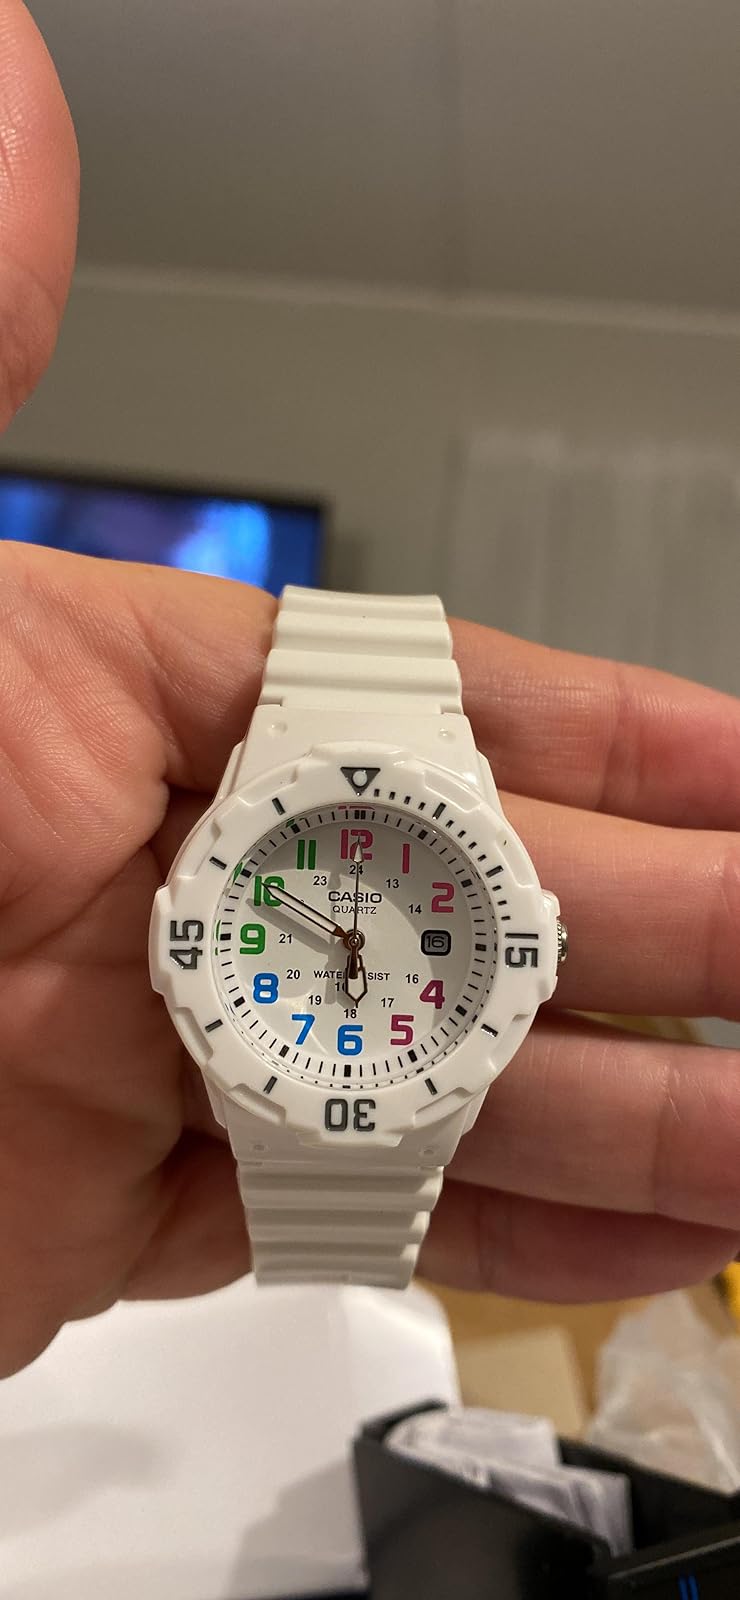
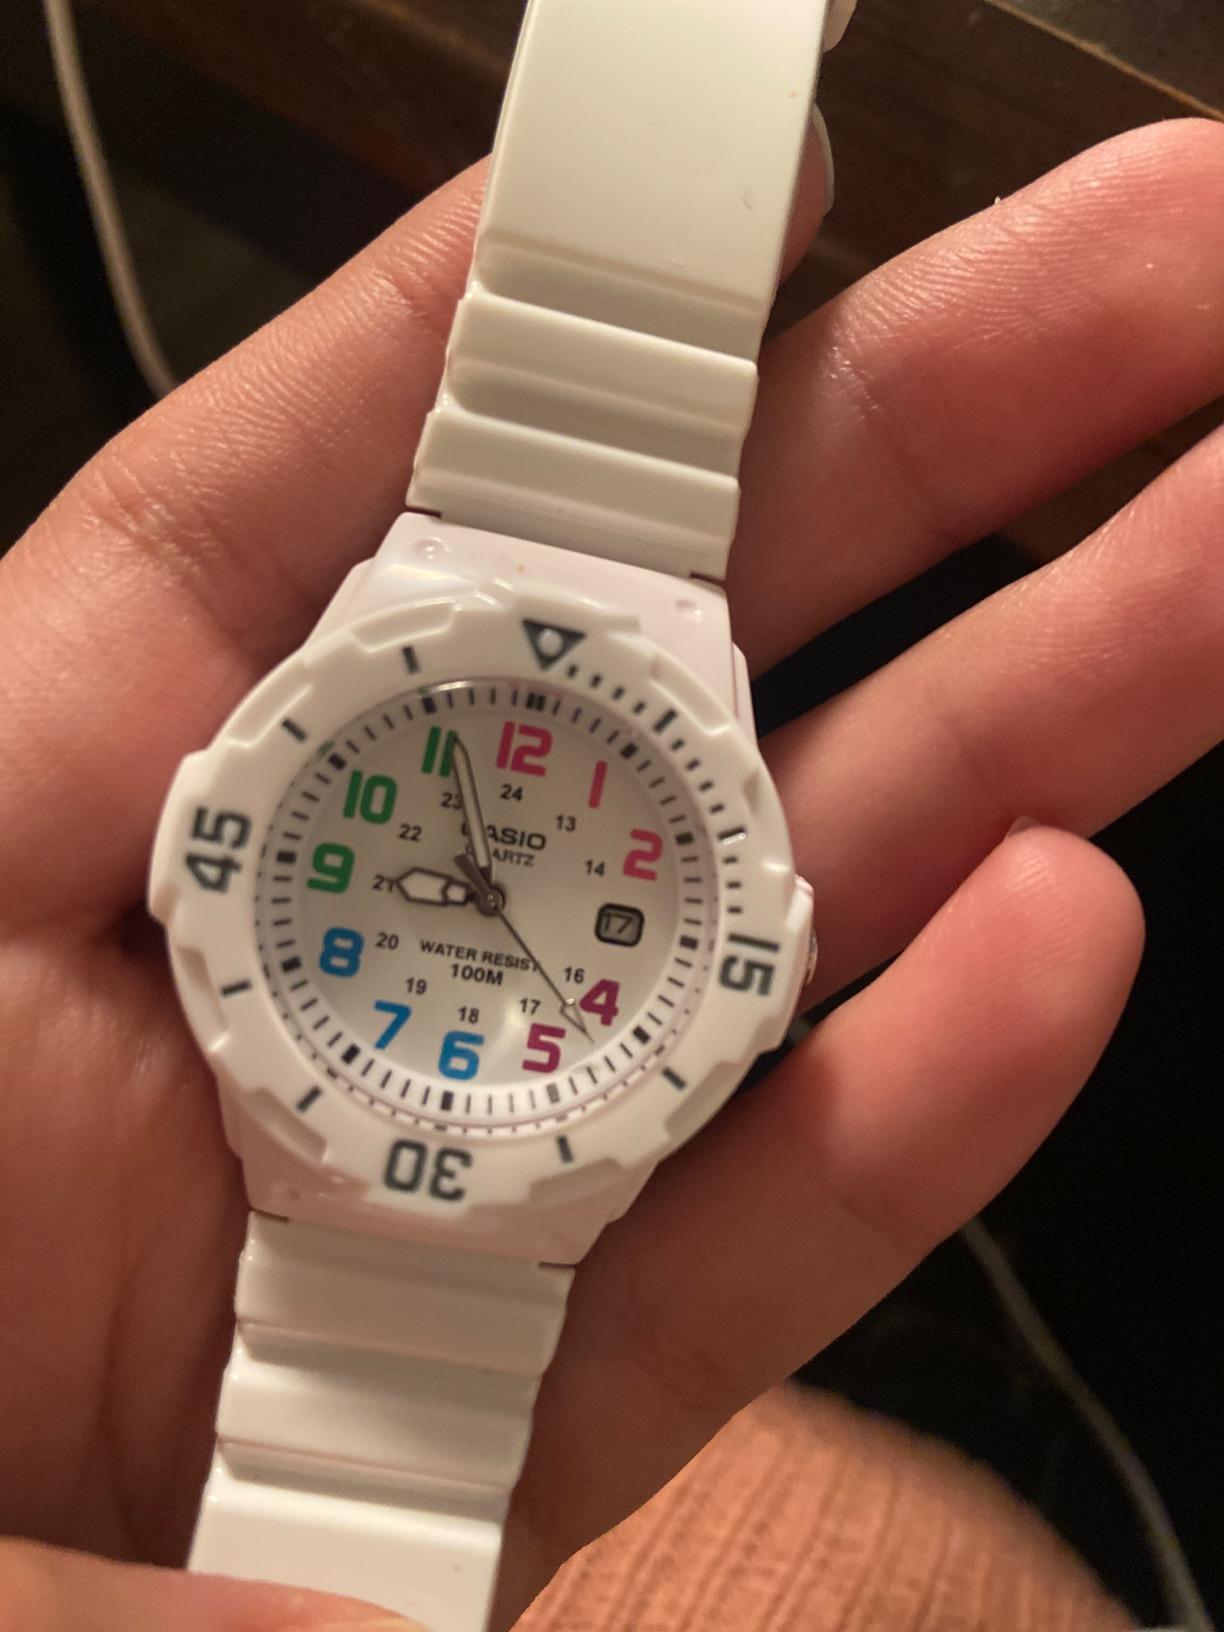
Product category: accessories_watch
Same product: yes